BLG Logistics

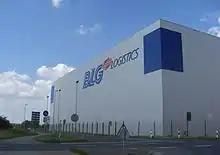
High-bay warehouse of "BLG Logistics" at the "Neustädter Hafen" in Bremen

At the beginning of the 1990s, the objective was to develop from a local port company into an international logistics group, according to Detthold Aden, who as Chairman of the Management Board promoted this change from 1999 to 2013. Already in 1998, the organizational structure was revamped: The BLG Group was created with Bremer Lagerhaus-Gesellschaft -Aktiengesellschaft von 1877- as the general partner and the new BLG Logistics Group AG & Co. KG as the limited partner. As a holding company, the KG focused on the strategic orientation and growth of the Group. Since that time, several branch subsidiaries and affiliates have operated under the Group umbrella in corporate independence. They fall under the three operative divisions: automobile, contract and container.